Answer in natural language. Which object is closer to dark brown wooden coffee table (highlighted by a red box), brown colour cube shape wooden material (highlighted by a blue box) or blue velvet threeseater sofa (highlighted by a green box)? Choose between the following options: brown colour cube shape wooden material (highlighted by a blue box) or blue velvet threeseater sofa (highlighted by a green box)
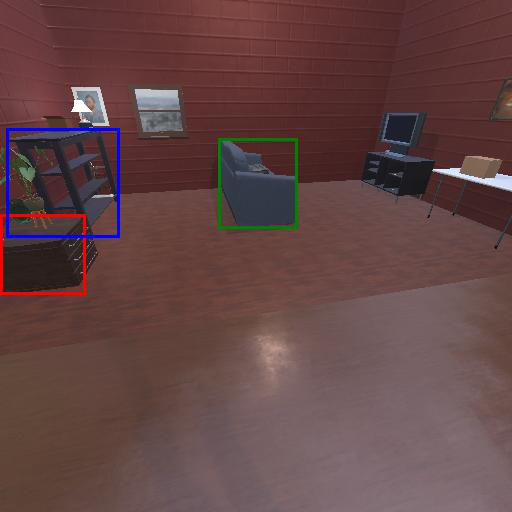
<answer>brown colour cube shape wooden material (highlighted by a blue box)</answer>